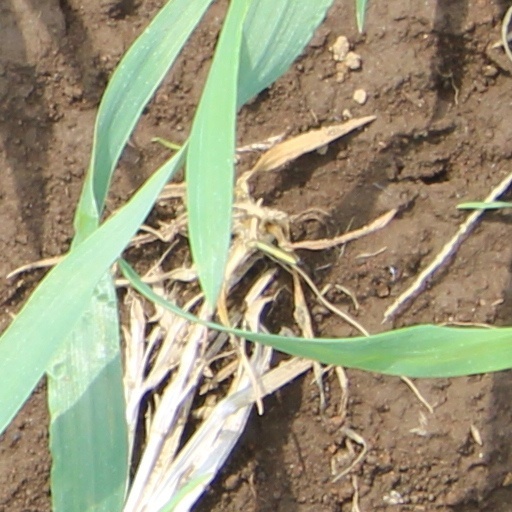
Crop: wheat